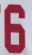
Number: 6